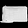
Label: Bag